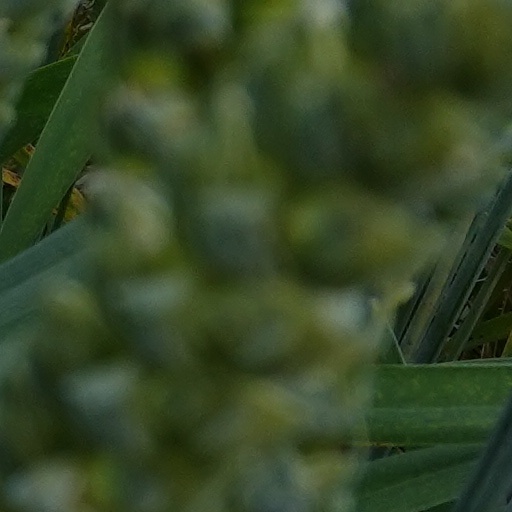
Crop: wheat